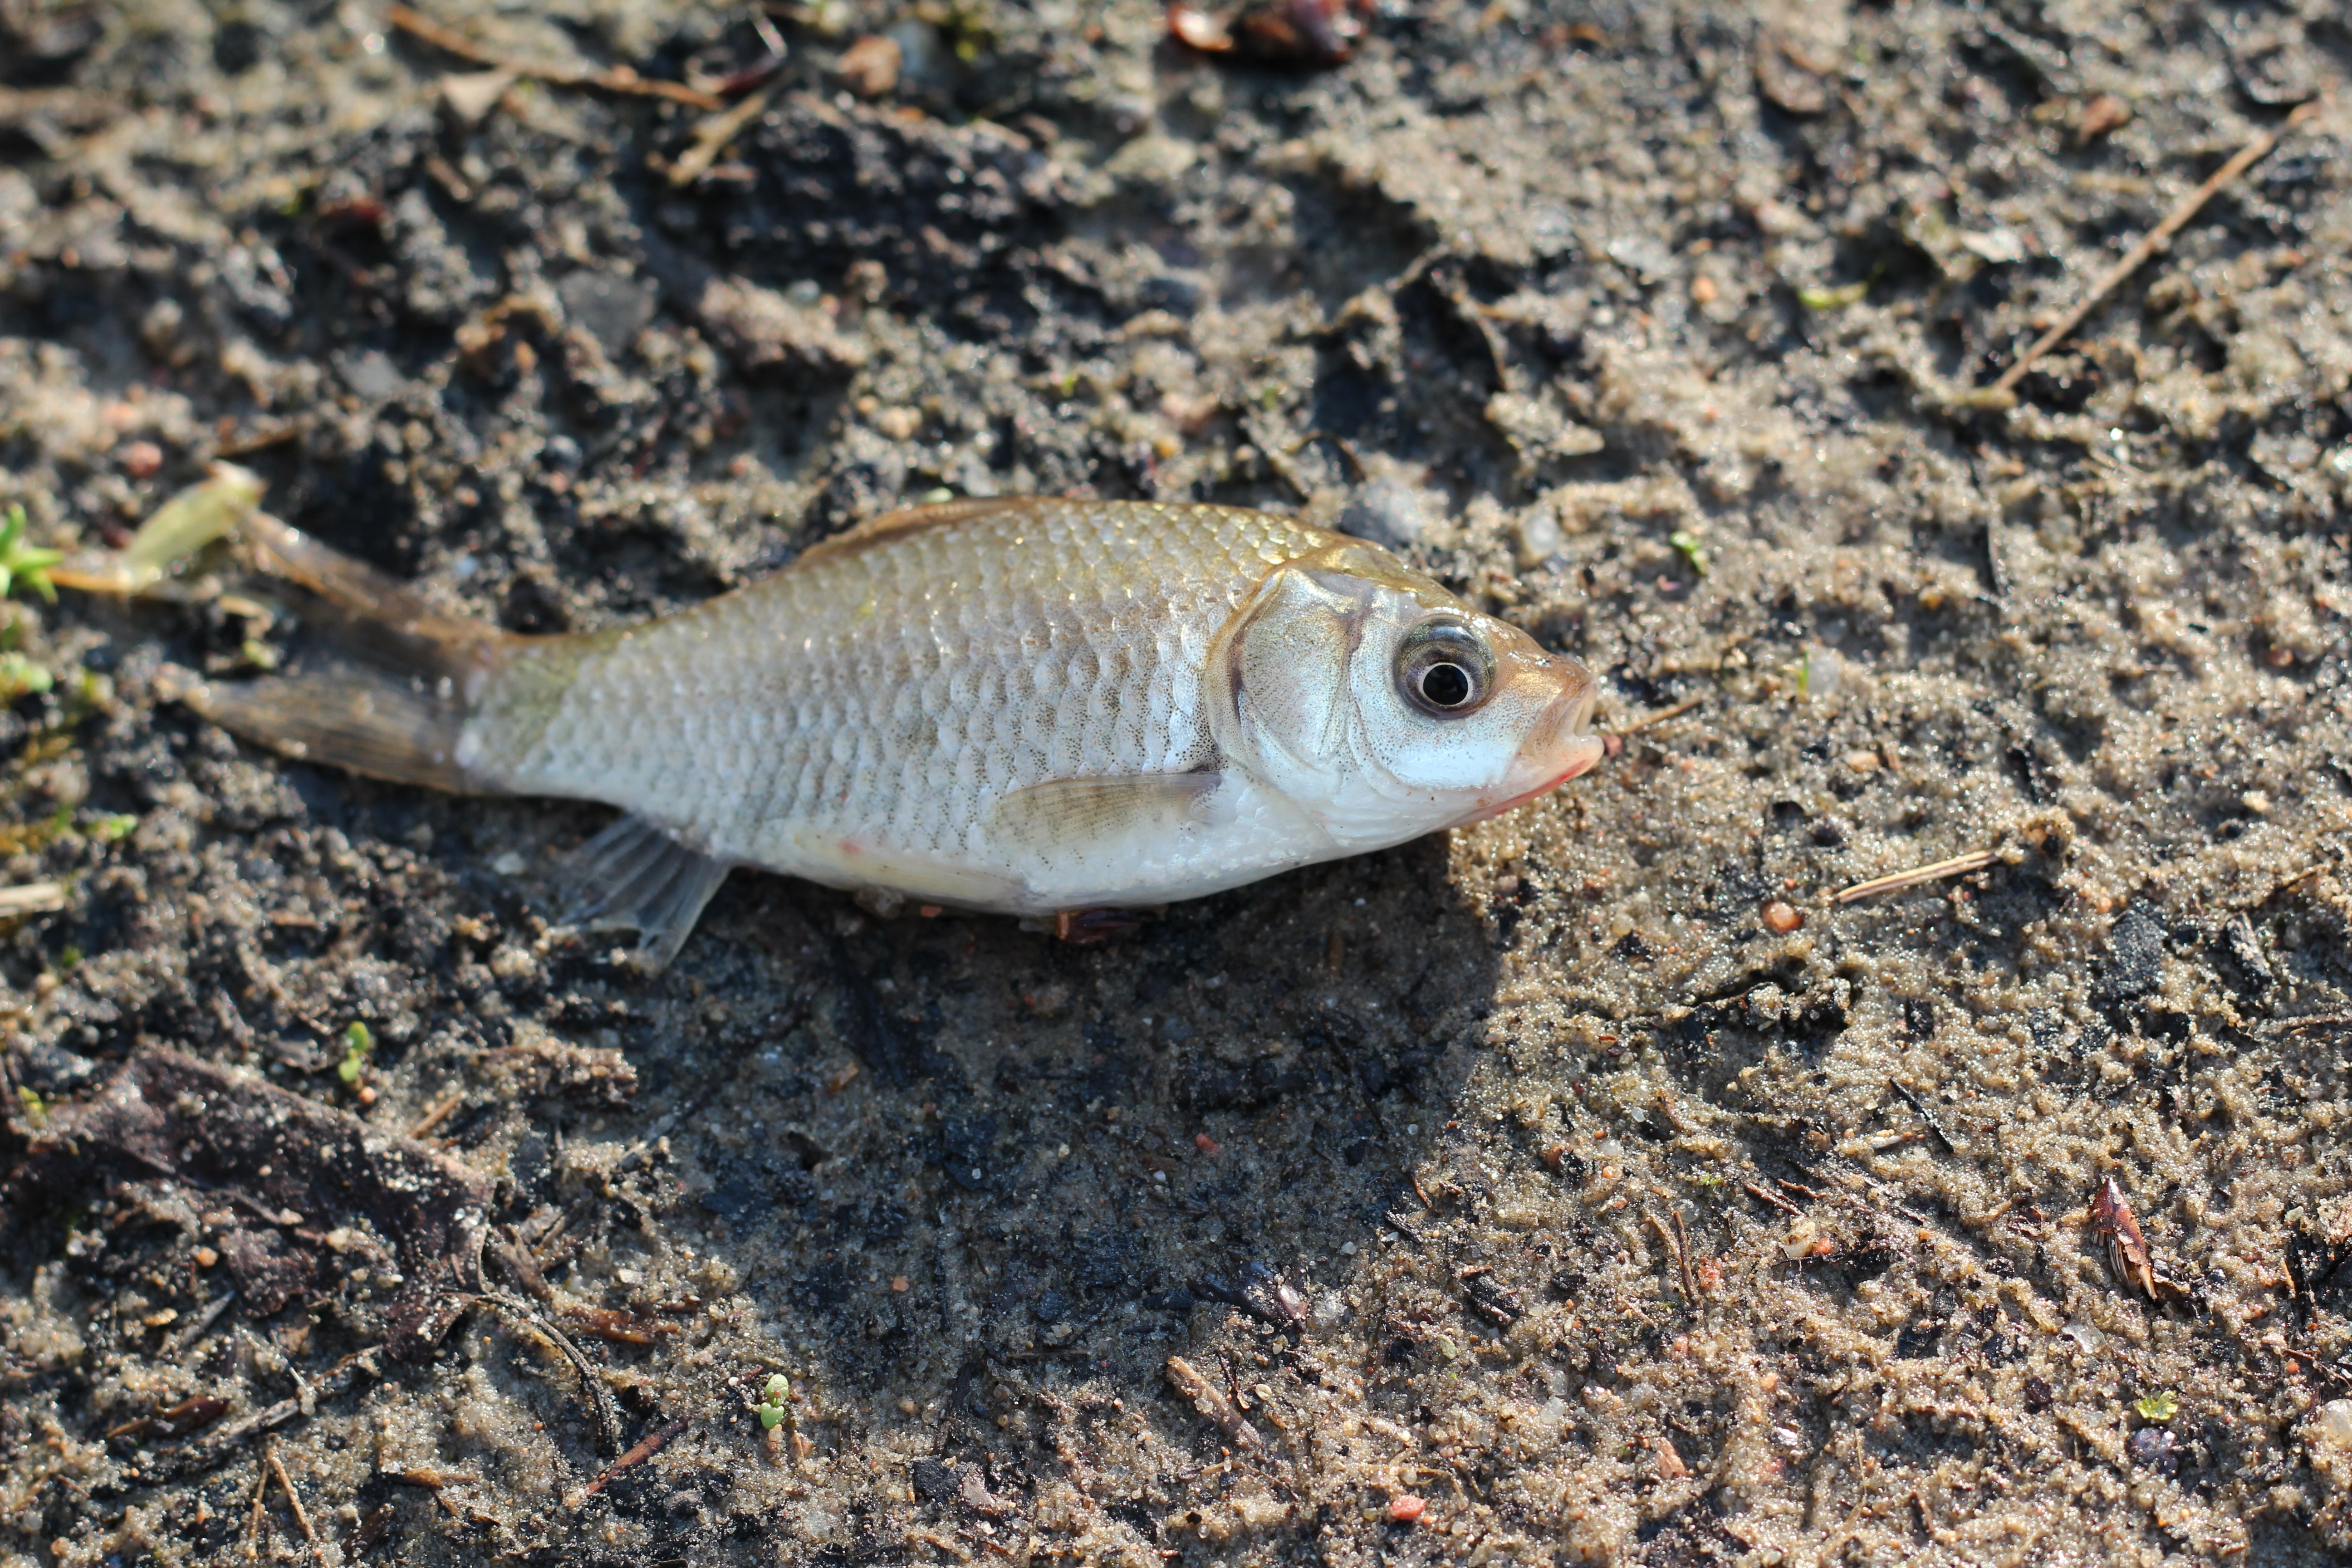
beach, land, wildlife, biology, perch, fish, fauna, ecology, vertebrate, crucian, marine biology, common rudd